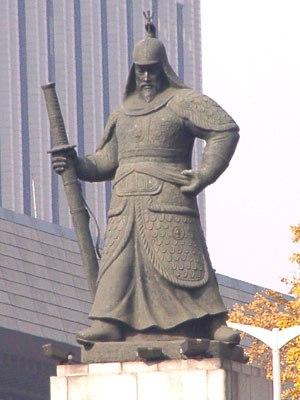
Le 28 avril est le 118ᵉ jour de l’année du calendrier grégorien, le 119ᵉ en cas d’année bissextile. Il reste 247 jours avant la fin de l’année.